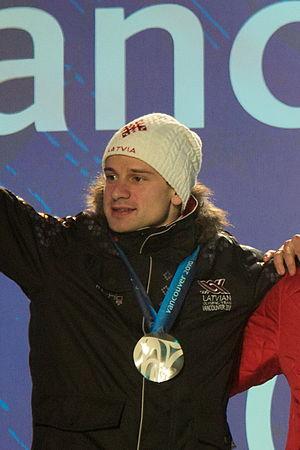
Le sport en Lettonie fut influencé par l'histoire du pays. En effet, la Lettonie accède à l'indépendance en 1991. Ce n'est qu'après cette date que les différentes fédérations sportives ont été créées. Les Lettons sportifs peuvent ainsi concourir sous les couleurs de leur pays.